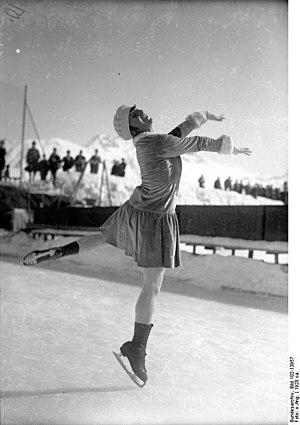
Elaine Winter est une patineuse artistique allemande. Elle a été trois fois championne d'Allemagne après la Première Guerre mondiale, et a représenté son pays aux Jeux olympiques d'hiver de 1928.